Taniec kontra Dance

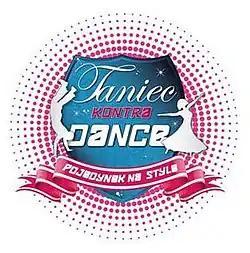
Logo for "Taniec kontra Dance"

The show featured music performances by "X Factor" finalists and Patricia Kazadi.